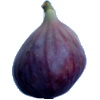
Label: fig